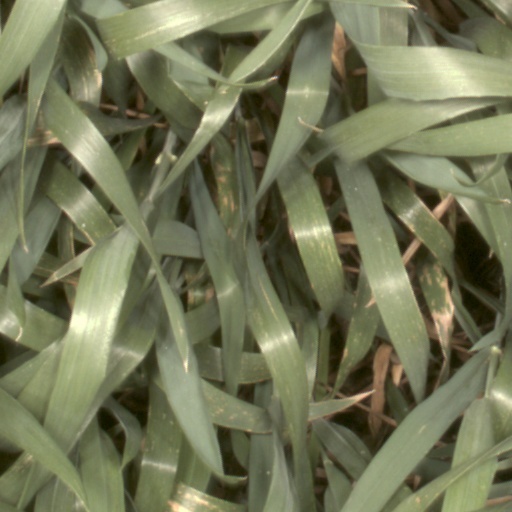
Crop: wheat